ELO Part II

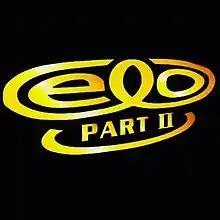
Official ELO Part II logo

The Electric Light Orchestra (ELO) Part II was a British-American rock band formed by Electric Light Orchestra drummer and co-founder Bev Bevan. The band also included former ELO bassist and vocalist Kelly Groucutt, and violinist Mik Kaminski for most of its career, along with conductor Louis Clark, who contributed orchestral arrangements to many of ELO's albums and toured as a guest with the original band in its later years; ELO cellist Hugh McDowell likewise briefly performed with Part II in 1991. Alongside these personnel, Part II rotated through several ELO-unaffiliated frontmen during its lifetime, with singer-songwriter and keyboardist Eric Troyer the only one to retain constant membership.